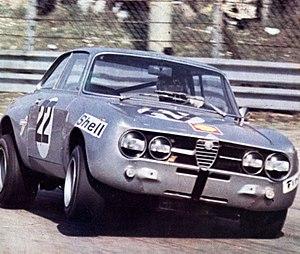
Andrea Lodovico De Adamich, né le 3 octobre 1941 à Trieste en Italie, est un pilote automobile italien. Il a participé à 34 Grands Prix du championnat du monde de Formule 1 entre 1968 et 1973.